Rimi Tomy

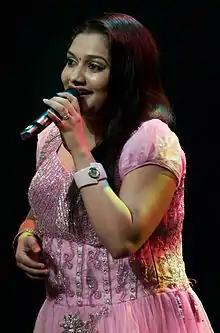

Rimi Tomy is an Indian playback singer, Carnatic musician, television host and actress. She started her career by anchoring music programs in television and sang her first song "Chingamasam Vannu Chernnal" in the 2002 film "Meesa Madhavan" with co-singer Shanker Mahadevan.